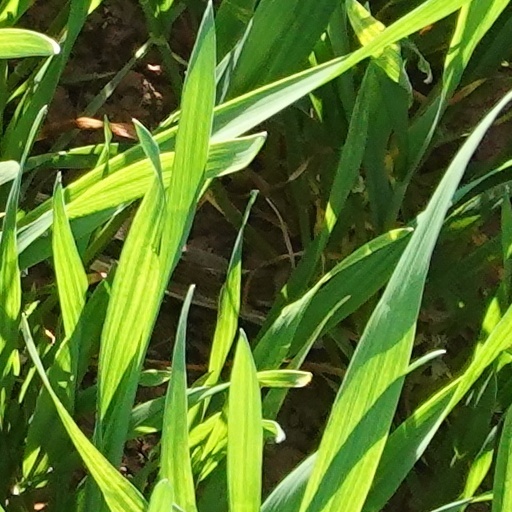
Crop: wheat